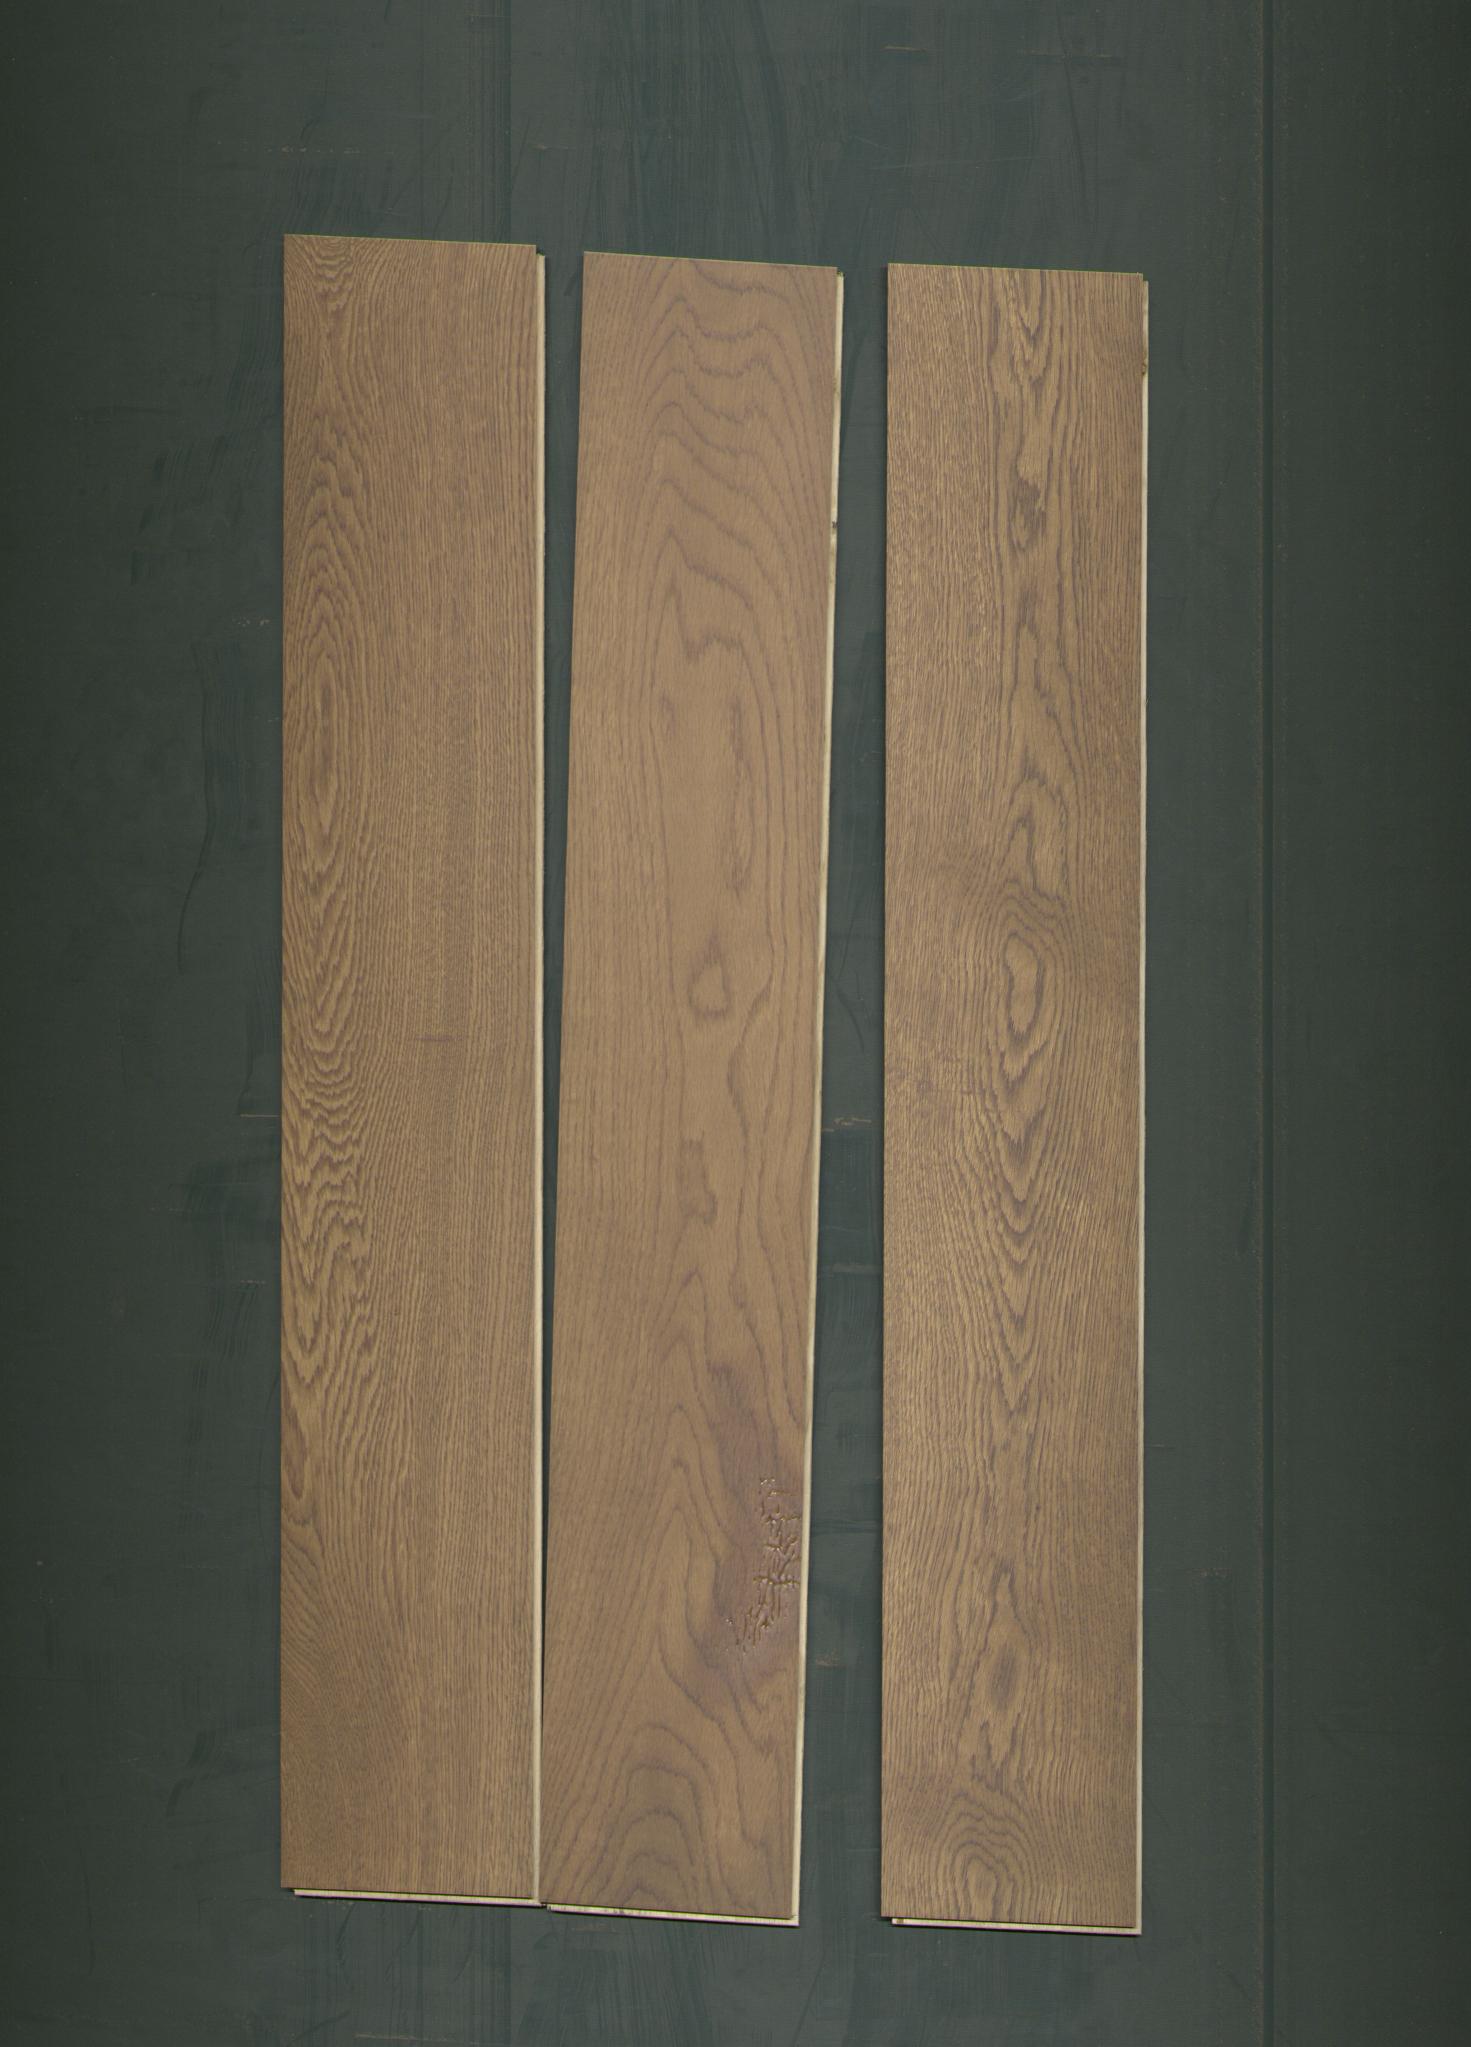
Label: mixers